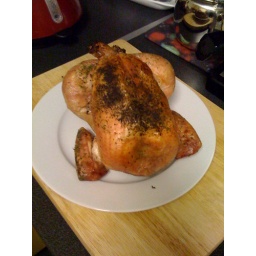
The first chicken we cooked in our new home